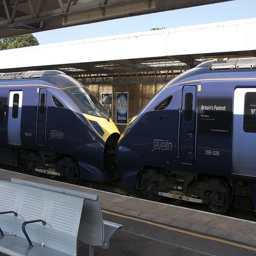
Two blue commuter trains crashing into each other.
Two blue train engines facing one another in a station.
two trains in a train track at a train station
Two trains in a station that look like they are touching each other.
Two trains parked face to face on the same track.